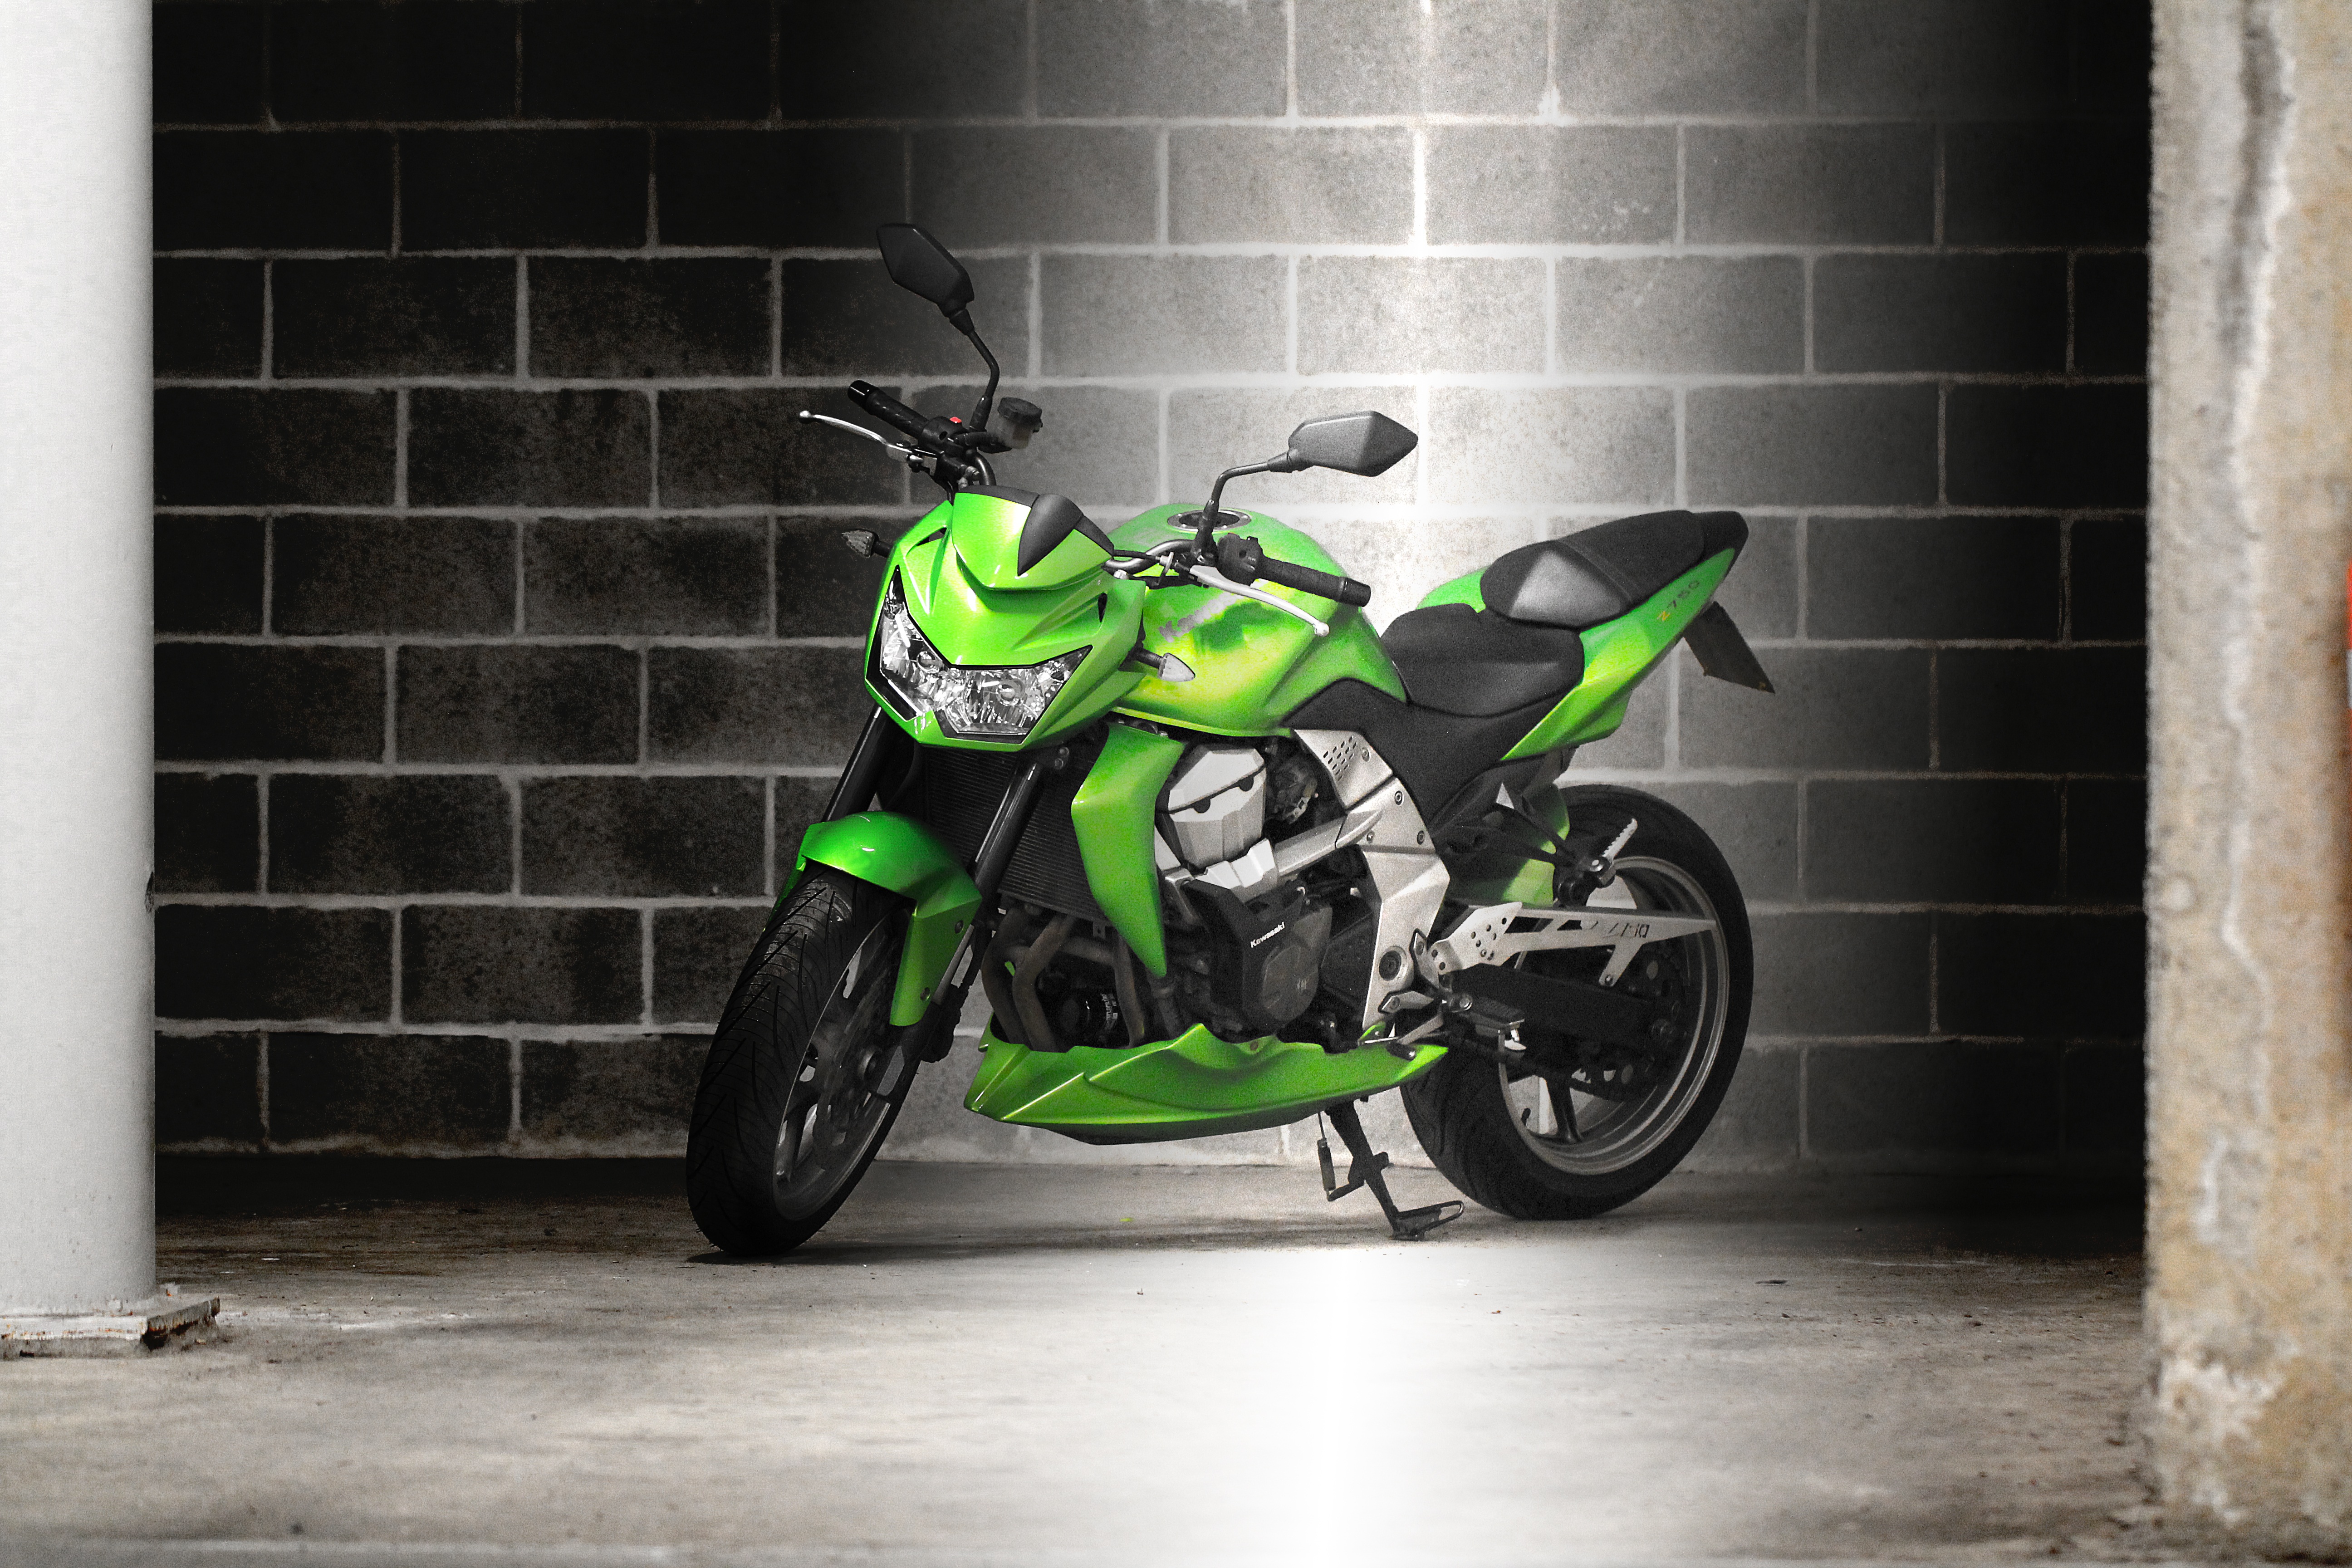
car, vehicle, motorcycle, garage, racing, kawasaki, motorcycling, land vehicle, automobile make, automotive design, stunt performer, z750